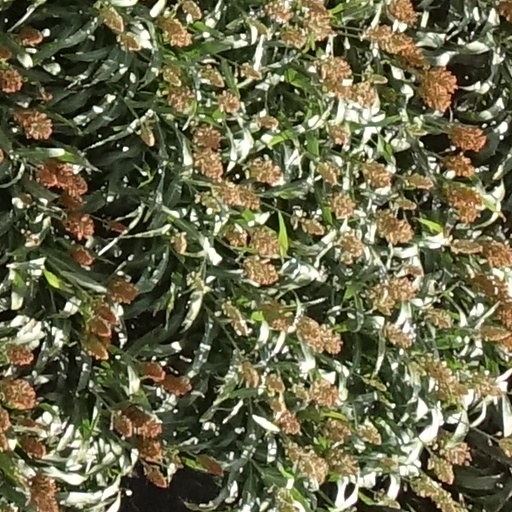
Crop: sorghum